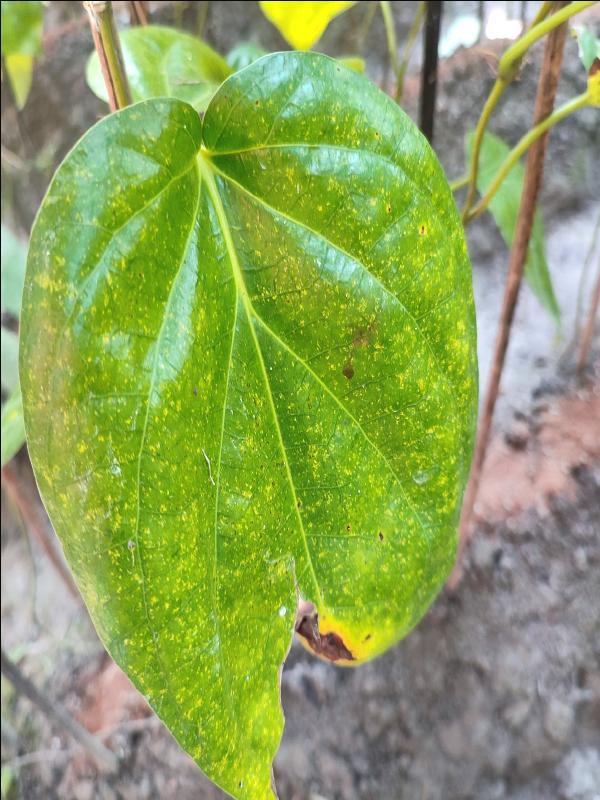
Label: Bacterial_Leaf_Disease